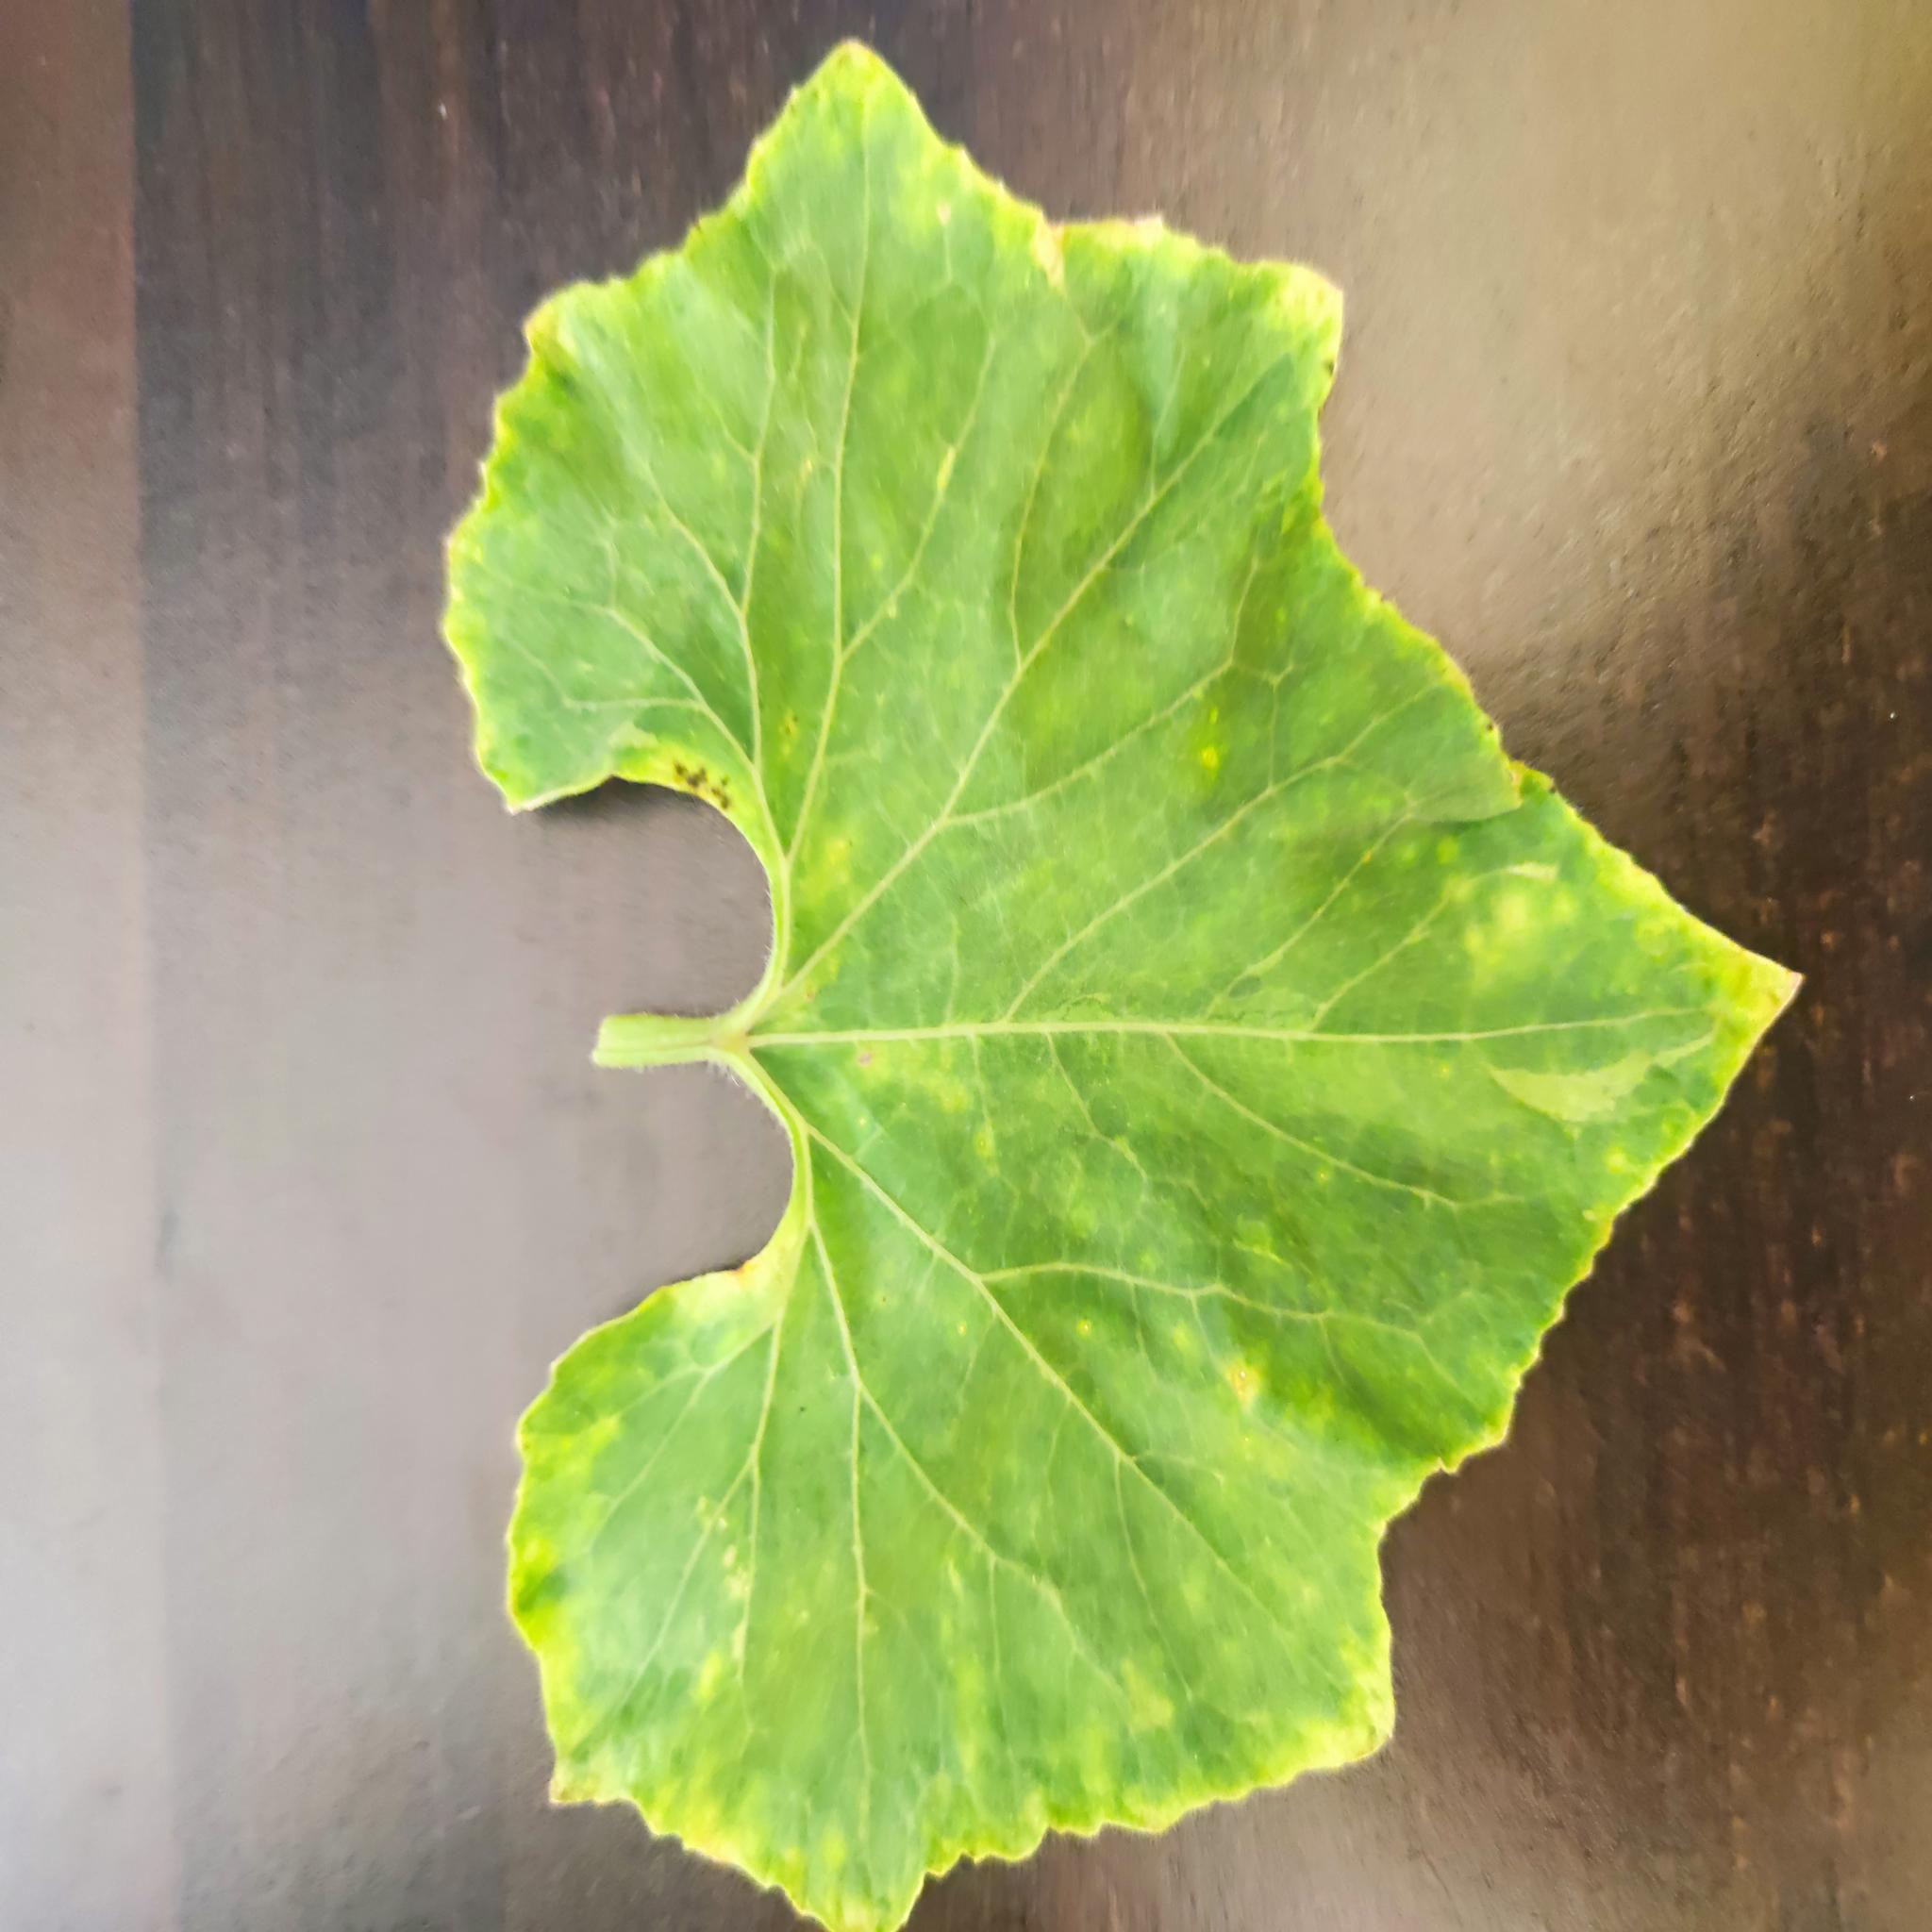
Label: Downy mildew